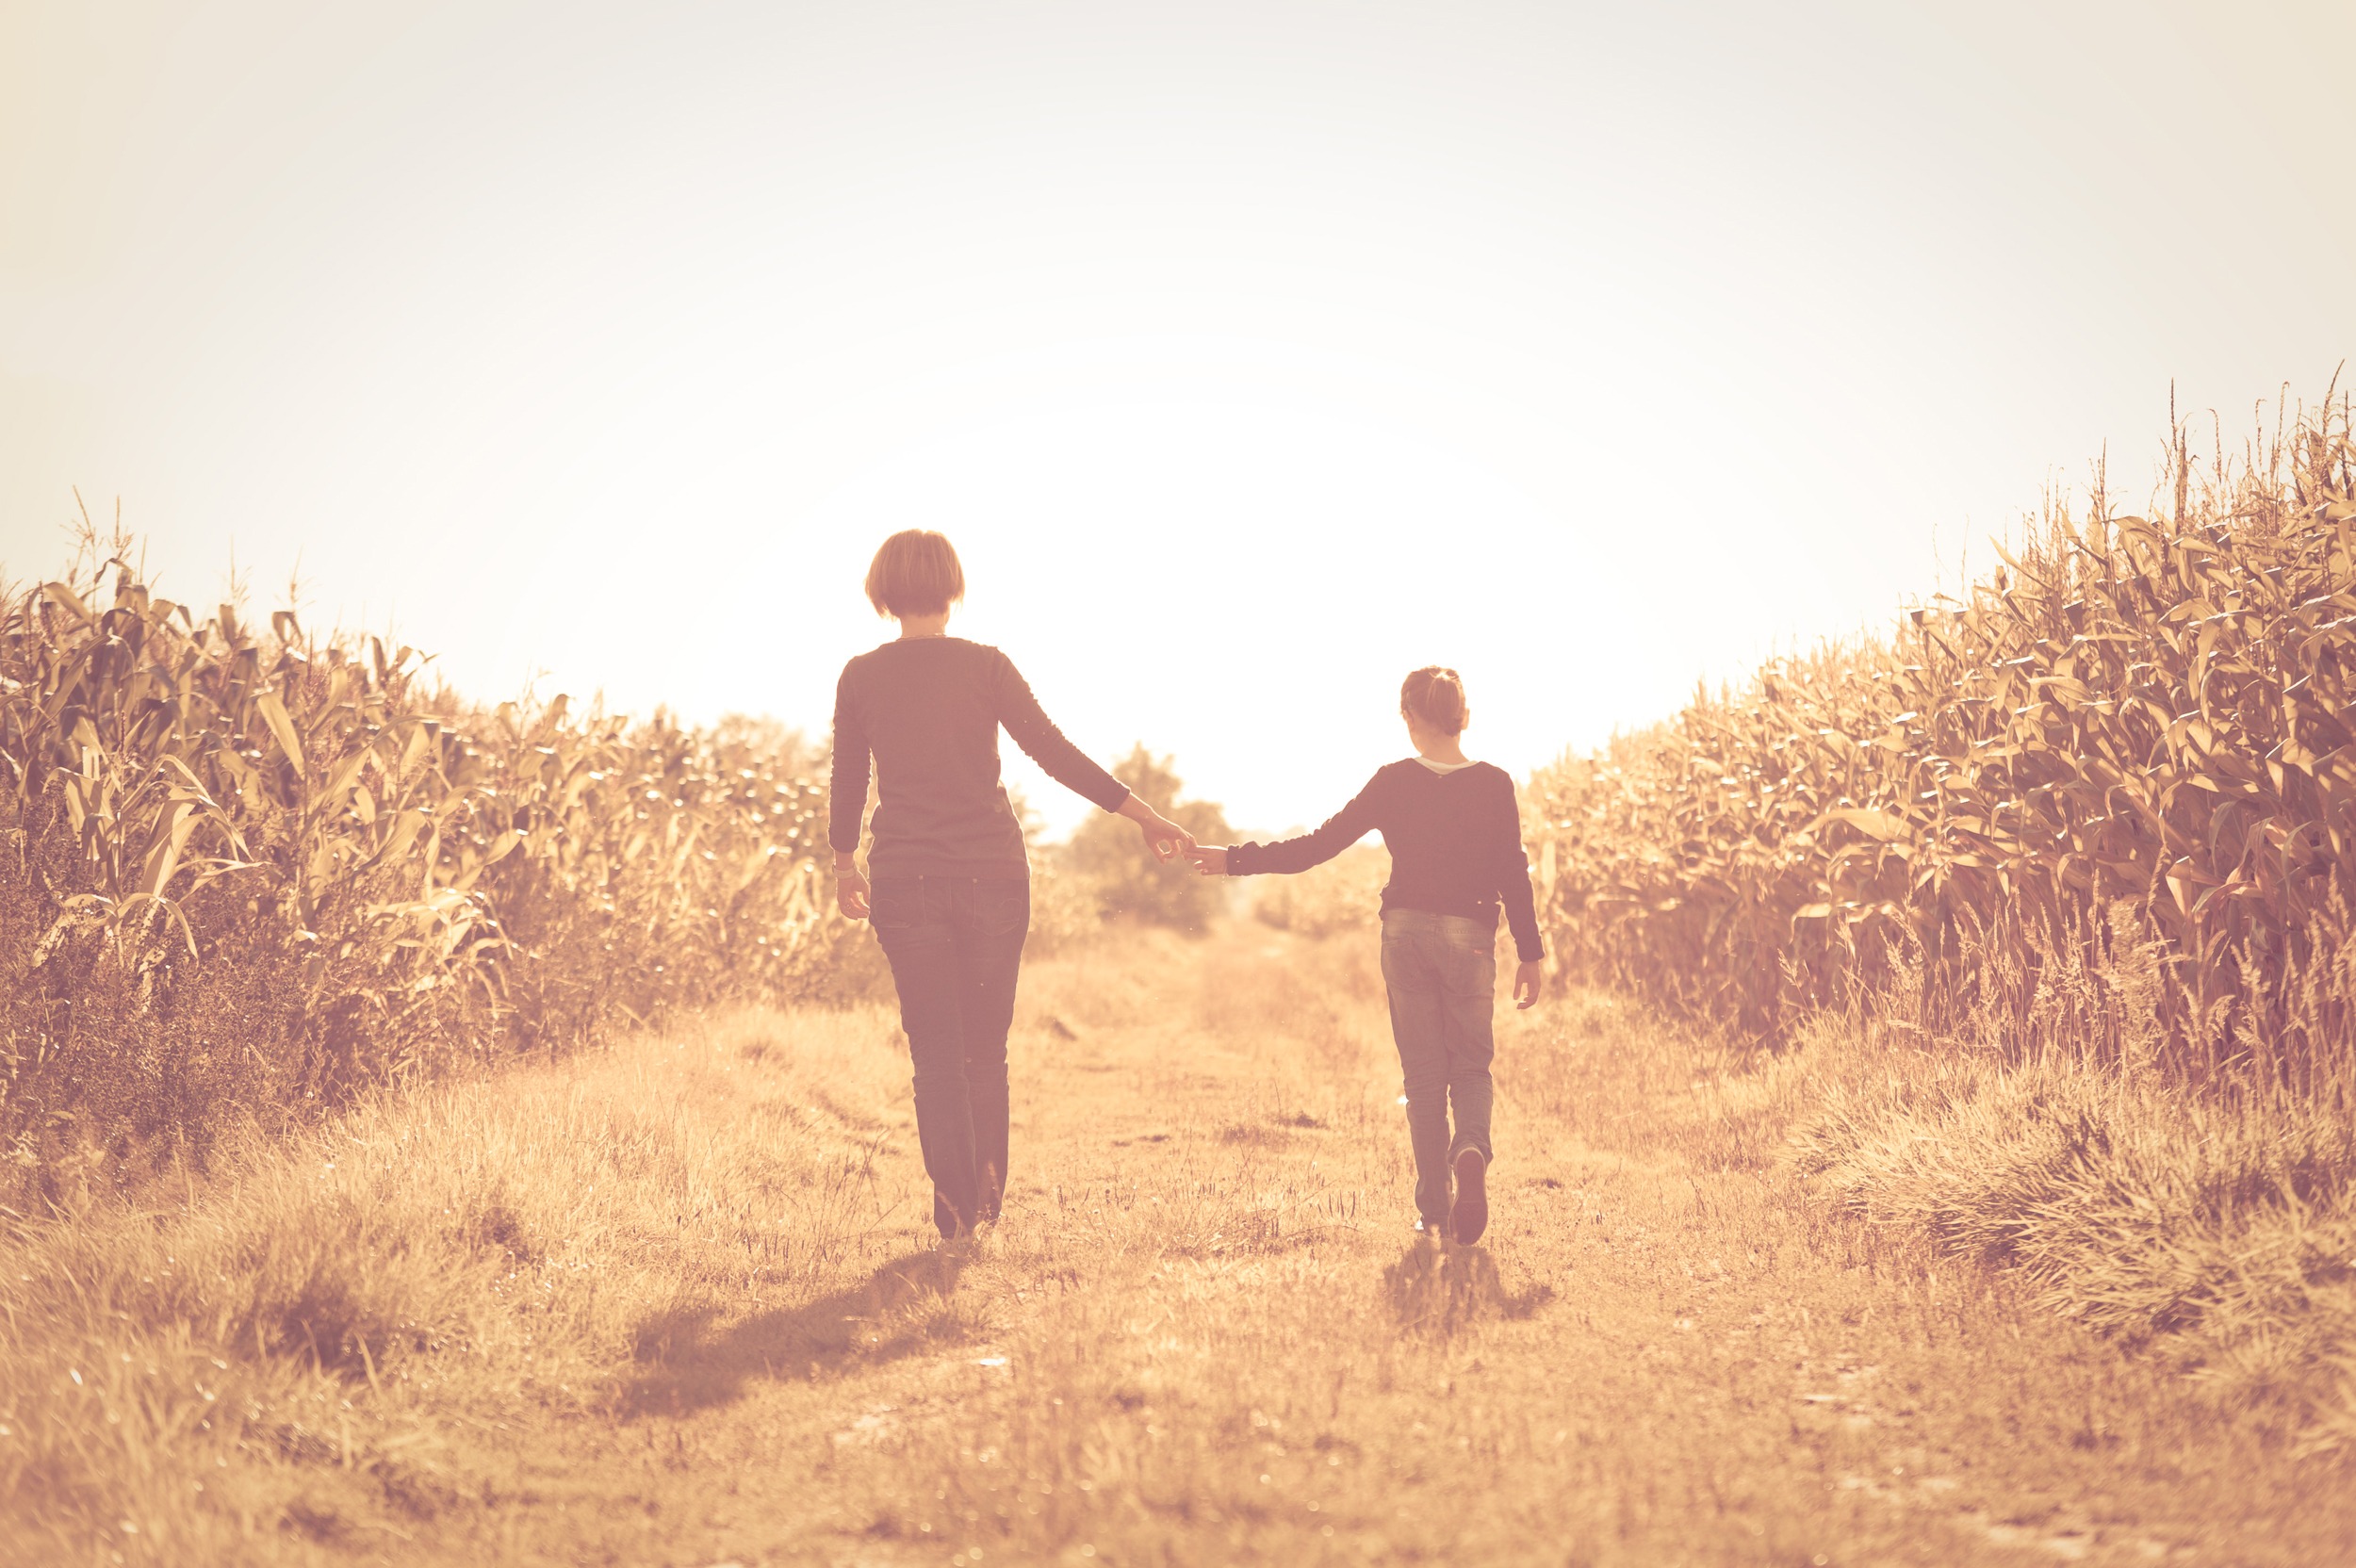
man, people, field, photography, sunlight, morning, friendship, mother, photograph, daughter